Mackay of Scoury

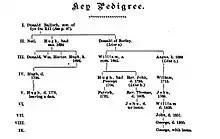
Family tree showing lineal descent from Donald Balloch Mackay (1st of Scoury)

Donald Balloch Mackay, 1st of Scoury was the second eldest natural son of chief Iye Du Mackay, 12th of Strathnaver and Helen, daughter of Hugh MacLeod of Assint. However, as his parents were first cousins Donald Balloch Mackay was therefore barred by canon law from succeeding as chief to his father's estates. Historian Angus Mackay does designate Donald Balloch as 13th of Strathnaver, but shows that the true successor of Iye Du Mackay was Huistean Du Mackay, 13th of Strathnaver who was the eldest son from Iye Du's second marriage to Christian, daughter of John Sinclair of Duns, Caithness.